Samuel Evans (naval officer)

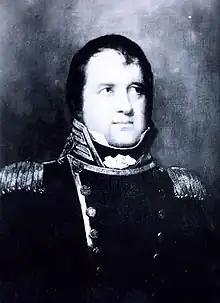
Painting of Captain Samuel Evans while he was commandant Norfolk Navy Yard

On 30 April 1813 Evans asked to be relieved of the command of the USS "Chesapeake", stating his "eyesight was affected as the result of an old wound, and he must be under the care of an oculist." On 6 May the Secretary of the Navy Paul Hamilton replied to his letter, releasing him from his command of the Chesapeake, and ordering him to take command of the Navy Yard at New York. Hamilton wrote the new assignment would "afford him a convenient situation while his health was restored" and that "the service could but not dispense with him" and that at the New York Yard, then vacant, 'the services of a judicious, active, prudent and economical officer were extraordinarily wanted.'